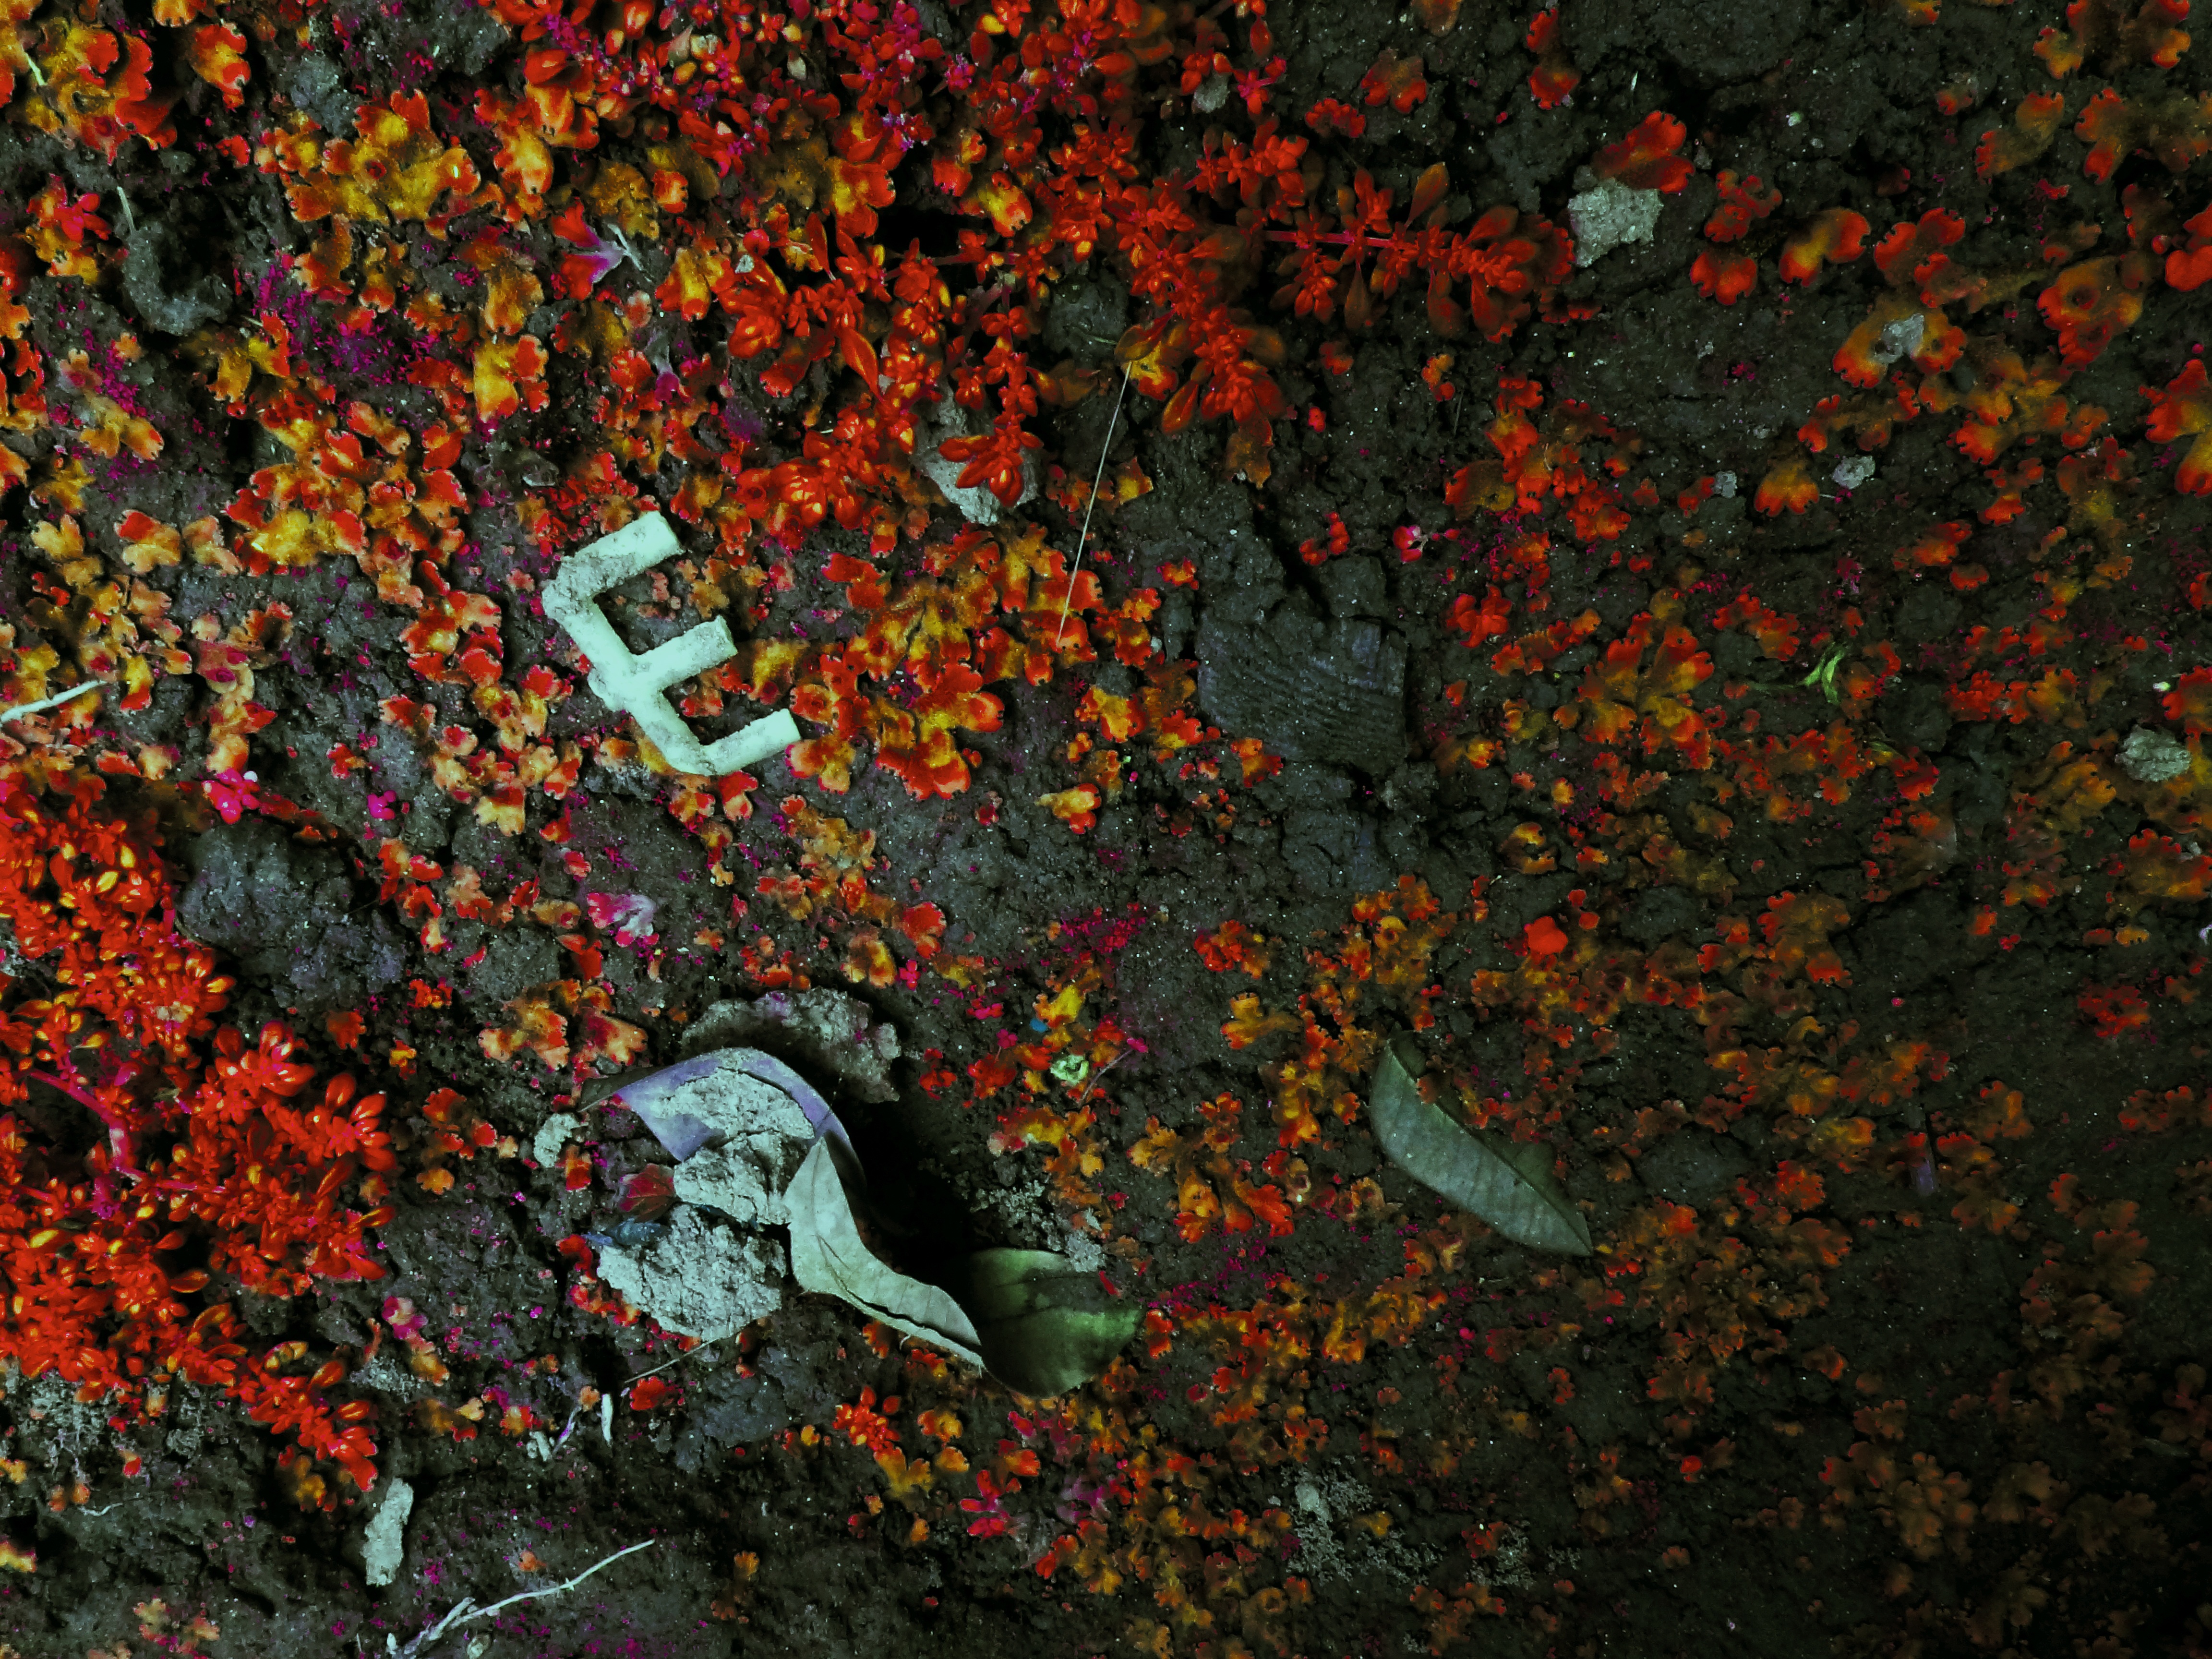
rock, texture, leaf, flower, red, autumn, soil, season, tundra